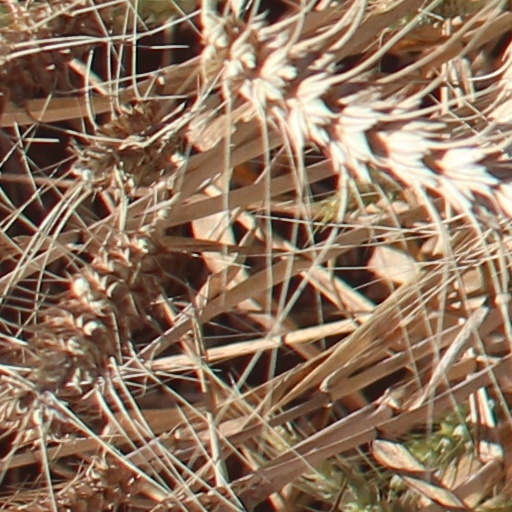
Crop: wheat